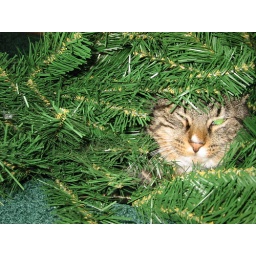
cat in tree